Seres Auto

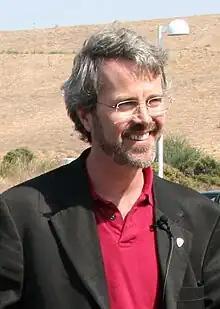
Chief Scientist Martin Eberhard

Seres is a brand of electric vehicles marketed by Seres Group. Since 2023, Seres brand has shifted to export-focus brand, while AITO and Landian became a domestic-only brand.